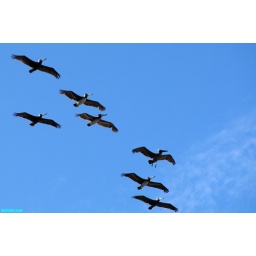
so graceful in the sky yet they can look. so awkward on the ground